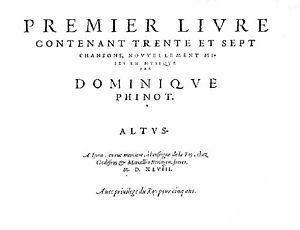
Dominique Phinot [Dominico Finot, Finotto], né vers 1510 et mort vers 1560, est un compositeur français de la Renaissance, actif en Italie du Nord et probablement aussi à Lyon.